Mario Gallardo

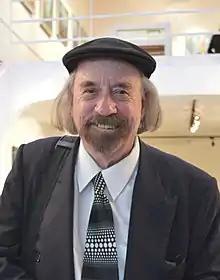
The artist at the opening of "Macrocosmismo" at the Salón de la Plástica Mexicana

Mario Gallardo (born 1937) is a Cuban-Mexican painter and art critic whose work has been influenced by science fiction. His work has been exhibited individually and collectively in the Americas, Europe, Asia and Africa and has monumental works in Cuba and Mexico. Recognition of his work includes the National Culture Medal of Cuba and membership in the Salón de la Plástica Mexicana.